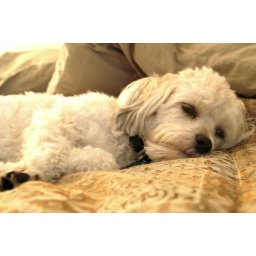
My dog likes to stay in bed awhile even after he is up. He likes to watch the news--really.